Pioneer species

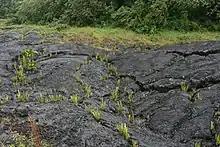
Pioneer species of plant growing in cracks on a solidified recently erupted lava flow in Hawaii

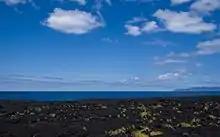
Pioneer plants growing on solidified lava on Pico, Azores, avoiding local laurisilva competition

Pioneer species are resilient species that are the first to colonize barren environments, or to repopulate disrupted biodiverse steady-state ecosystems as part of ecological succession. Various kinds of events can create good conditions for pioneers, including disruption by natural disasters, such as wildfire, flood, mudslide, lava flow or a climate-related extinction event, or by anthropogenic habitat destruction, such as through land clearance for agriculture or construction or industrial damage. Pioneer species play an important role in creating soil in primary succession, and stabilizing soil and nutrients in secondary succession.